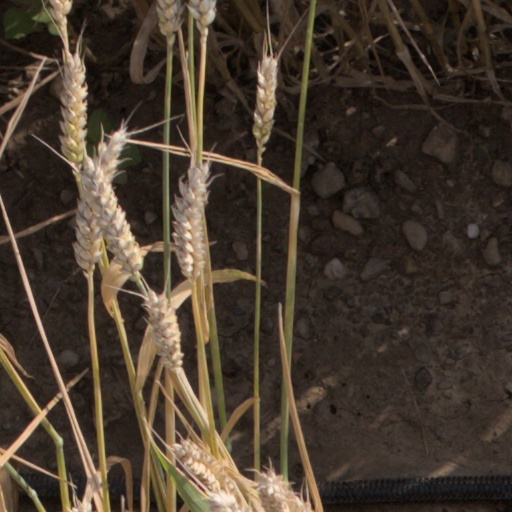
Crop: wheat